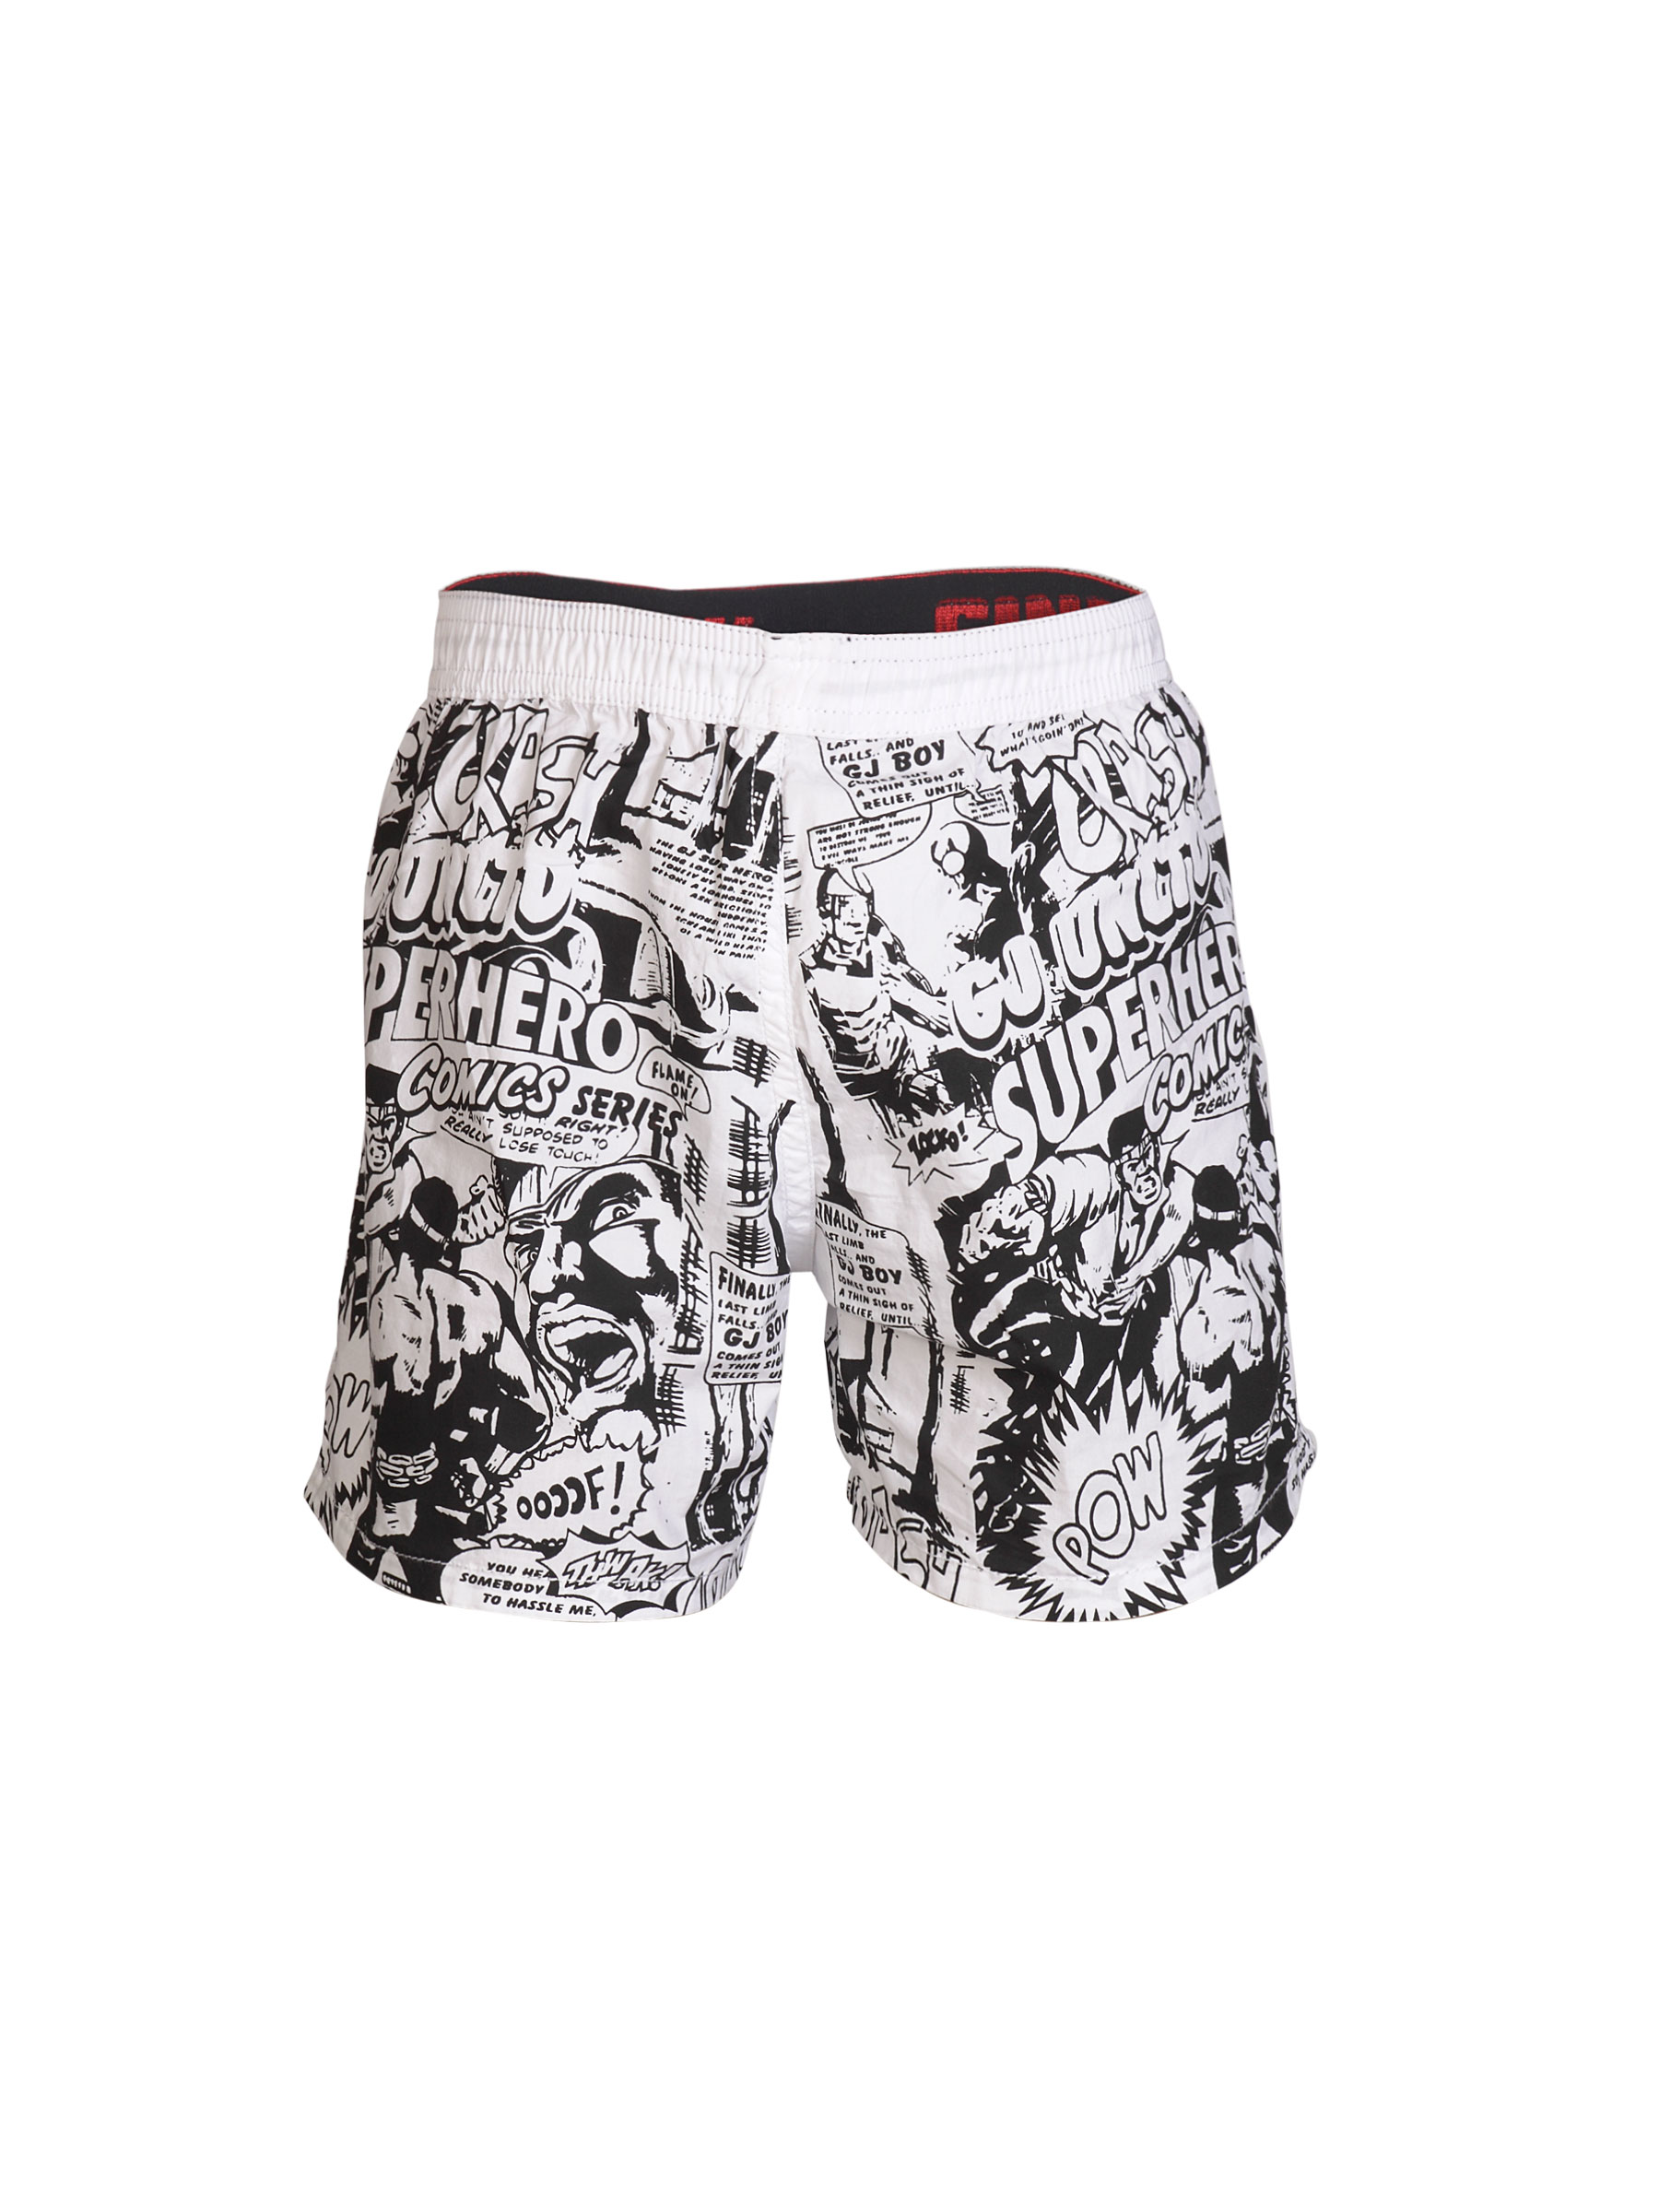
Gini and Jony Boys Boxer White Shorts
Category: Apparel / Bottomwear / Shorts
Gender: Boys
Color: White
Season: Summer 2012
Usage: Casual